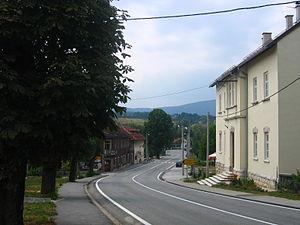
Rakovica est un village et une municipalité située dans le comitat de Karlovac, en Croatie. Au recensement de 2001, la municipalité comptait 2 623 habitants, dont 91,00 % de Croates et le village seul comptait 356 habitants.